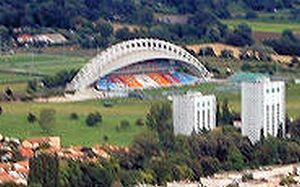
Jacques Kalisz né le 6 septembre 1926 à Minsk Mazowiecki en Pologne et décédé le 5 mars 2002 est un architecte français.